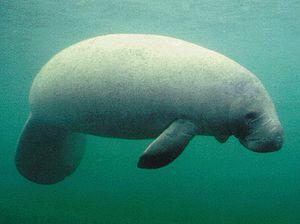
Cette liste commentée recense la mammalofaune en Guadeloupe. Elle répertorie les espèces de mammifères guadeloupéens actuels et celles qui ont été récemment classifiées comme éteintes. Cette liste comporte 59 espèces réparties en sept ordres et 23 familles, dont une est « éteinte », cinq sont « en danger », cinq autres sont « vulnérables », une est « quasi menacée » et treize ont des « données insuffisantes » pour être classées.
Cette liste commentée recense la mammalofaune en Martinique. Elle répertorie les espèces de mammifères martiniquais actuels et celles qui ont été récemment classifiées comme éteintes. Cette liste comporte cinquante espèces réparties en huit ordres et 21 familles, dont deux sont « éteintes », trois sont « vulnérables », une est « quasi menacée » et douze ont des « données insuffisantes » pour être classées.
Cette liste commentée recense la mammalofaune à Saint-Martin. Elle répertorie les espèces de mammifères saint-martinois actuels et celles qui ont été récemment classifiées comme éteintes. Cette liste comporte 45 espèces réparties en sept ordres et vingt familles, dont une est « éteinte », trois sont « vulnérables » et onze ont des « données insuffisantes » pour être classées.